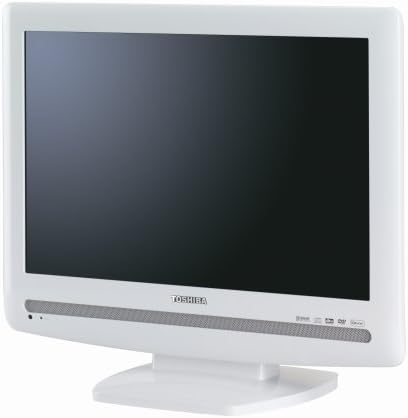
Toshiba 19AV501U 19-Inch 720p LCD HDTV (White)
Category: All Electronics
19", 720p HD LCD TV, High Gloss White Cabinet, DynaLight Dynamic Backlight Control, PC Input
Features: 19-inch 720p LCD Tv | High Gloss White Finish | DynaLight Dynamic Backlight Control | The AV500 series is a great addition for any home theater, or home office environment